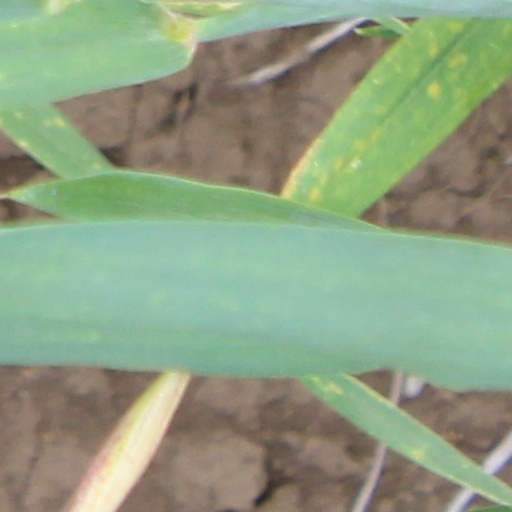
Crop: wheat